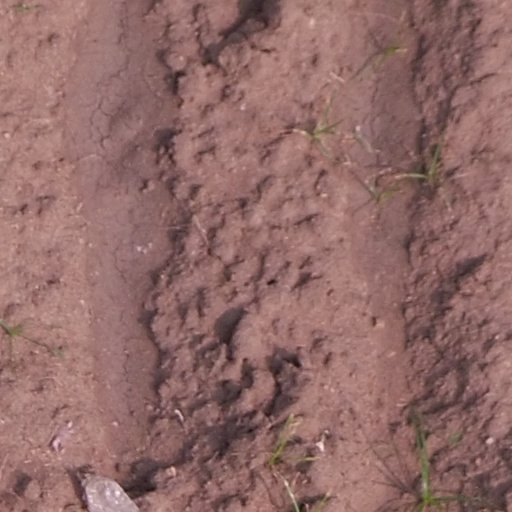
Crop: maize; corn